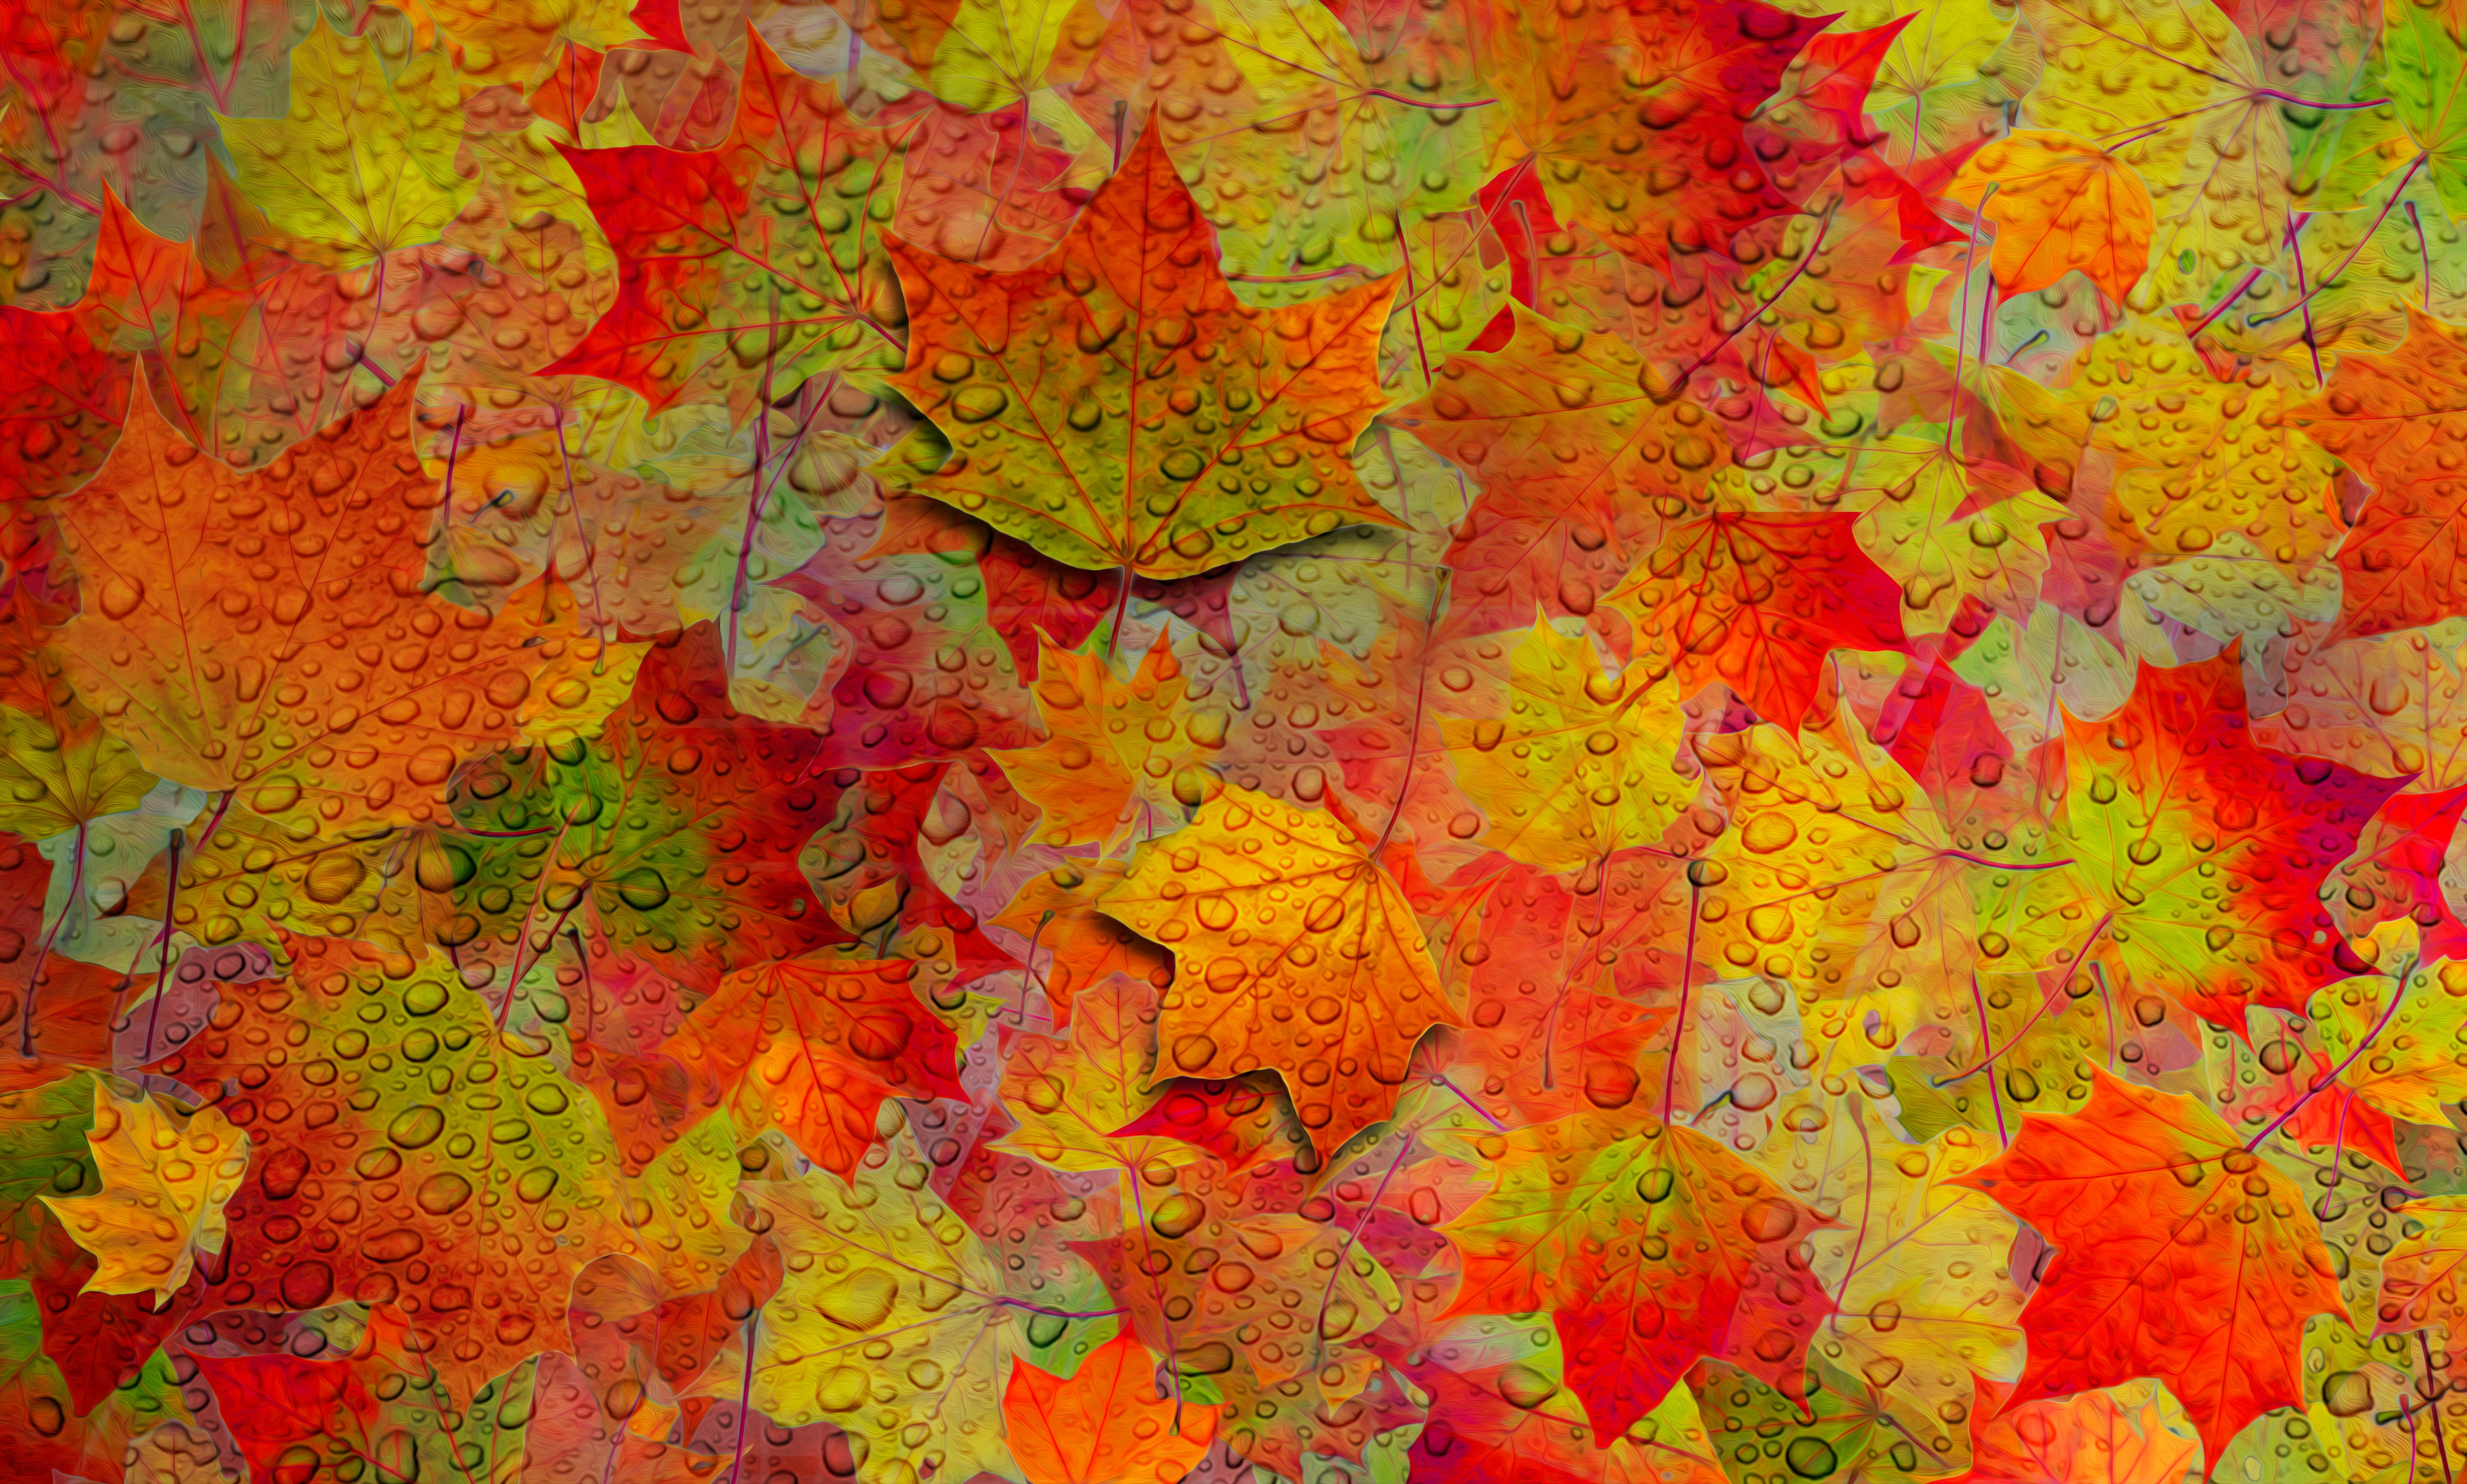
tree, plant, leaf, flower, raindrop, foliage, pattern, red, autumn, yellow, season, maple, maple tree, maple leaf, deciduous, maple leaves, colorful leaves, flowering plant, land plant